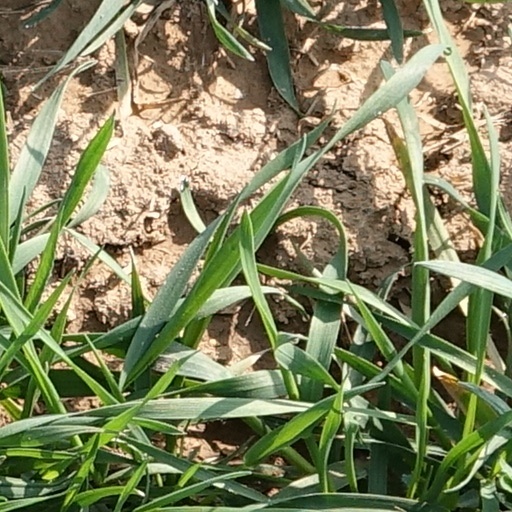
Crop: wheat